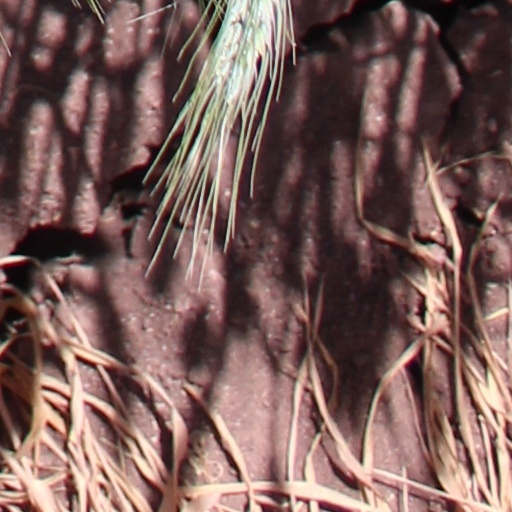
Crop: wheat